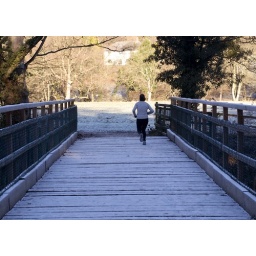
A jogger breezes over the new wooden bridge and into Horseshoe Field